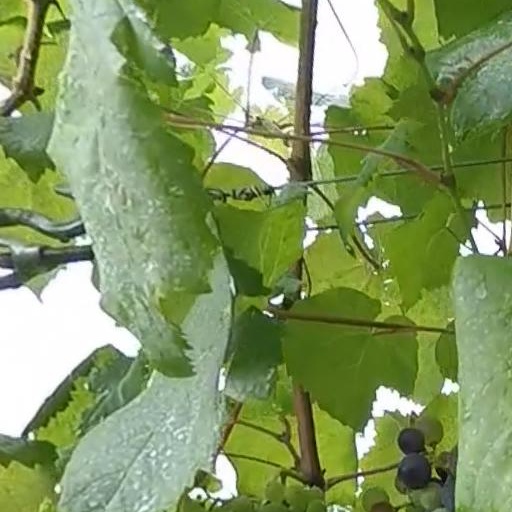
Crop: grape